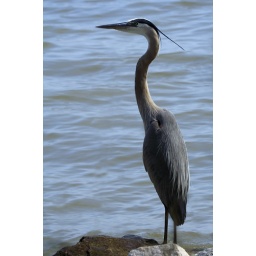
Great Blue Heron just standing on some rocks looking out at the James River in Virginia.